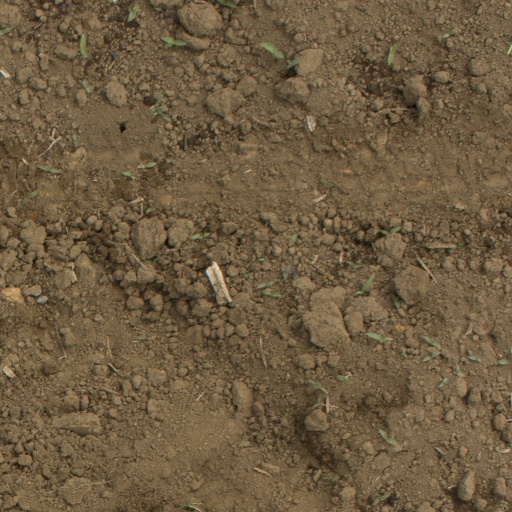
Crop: Jerusalem artichoke